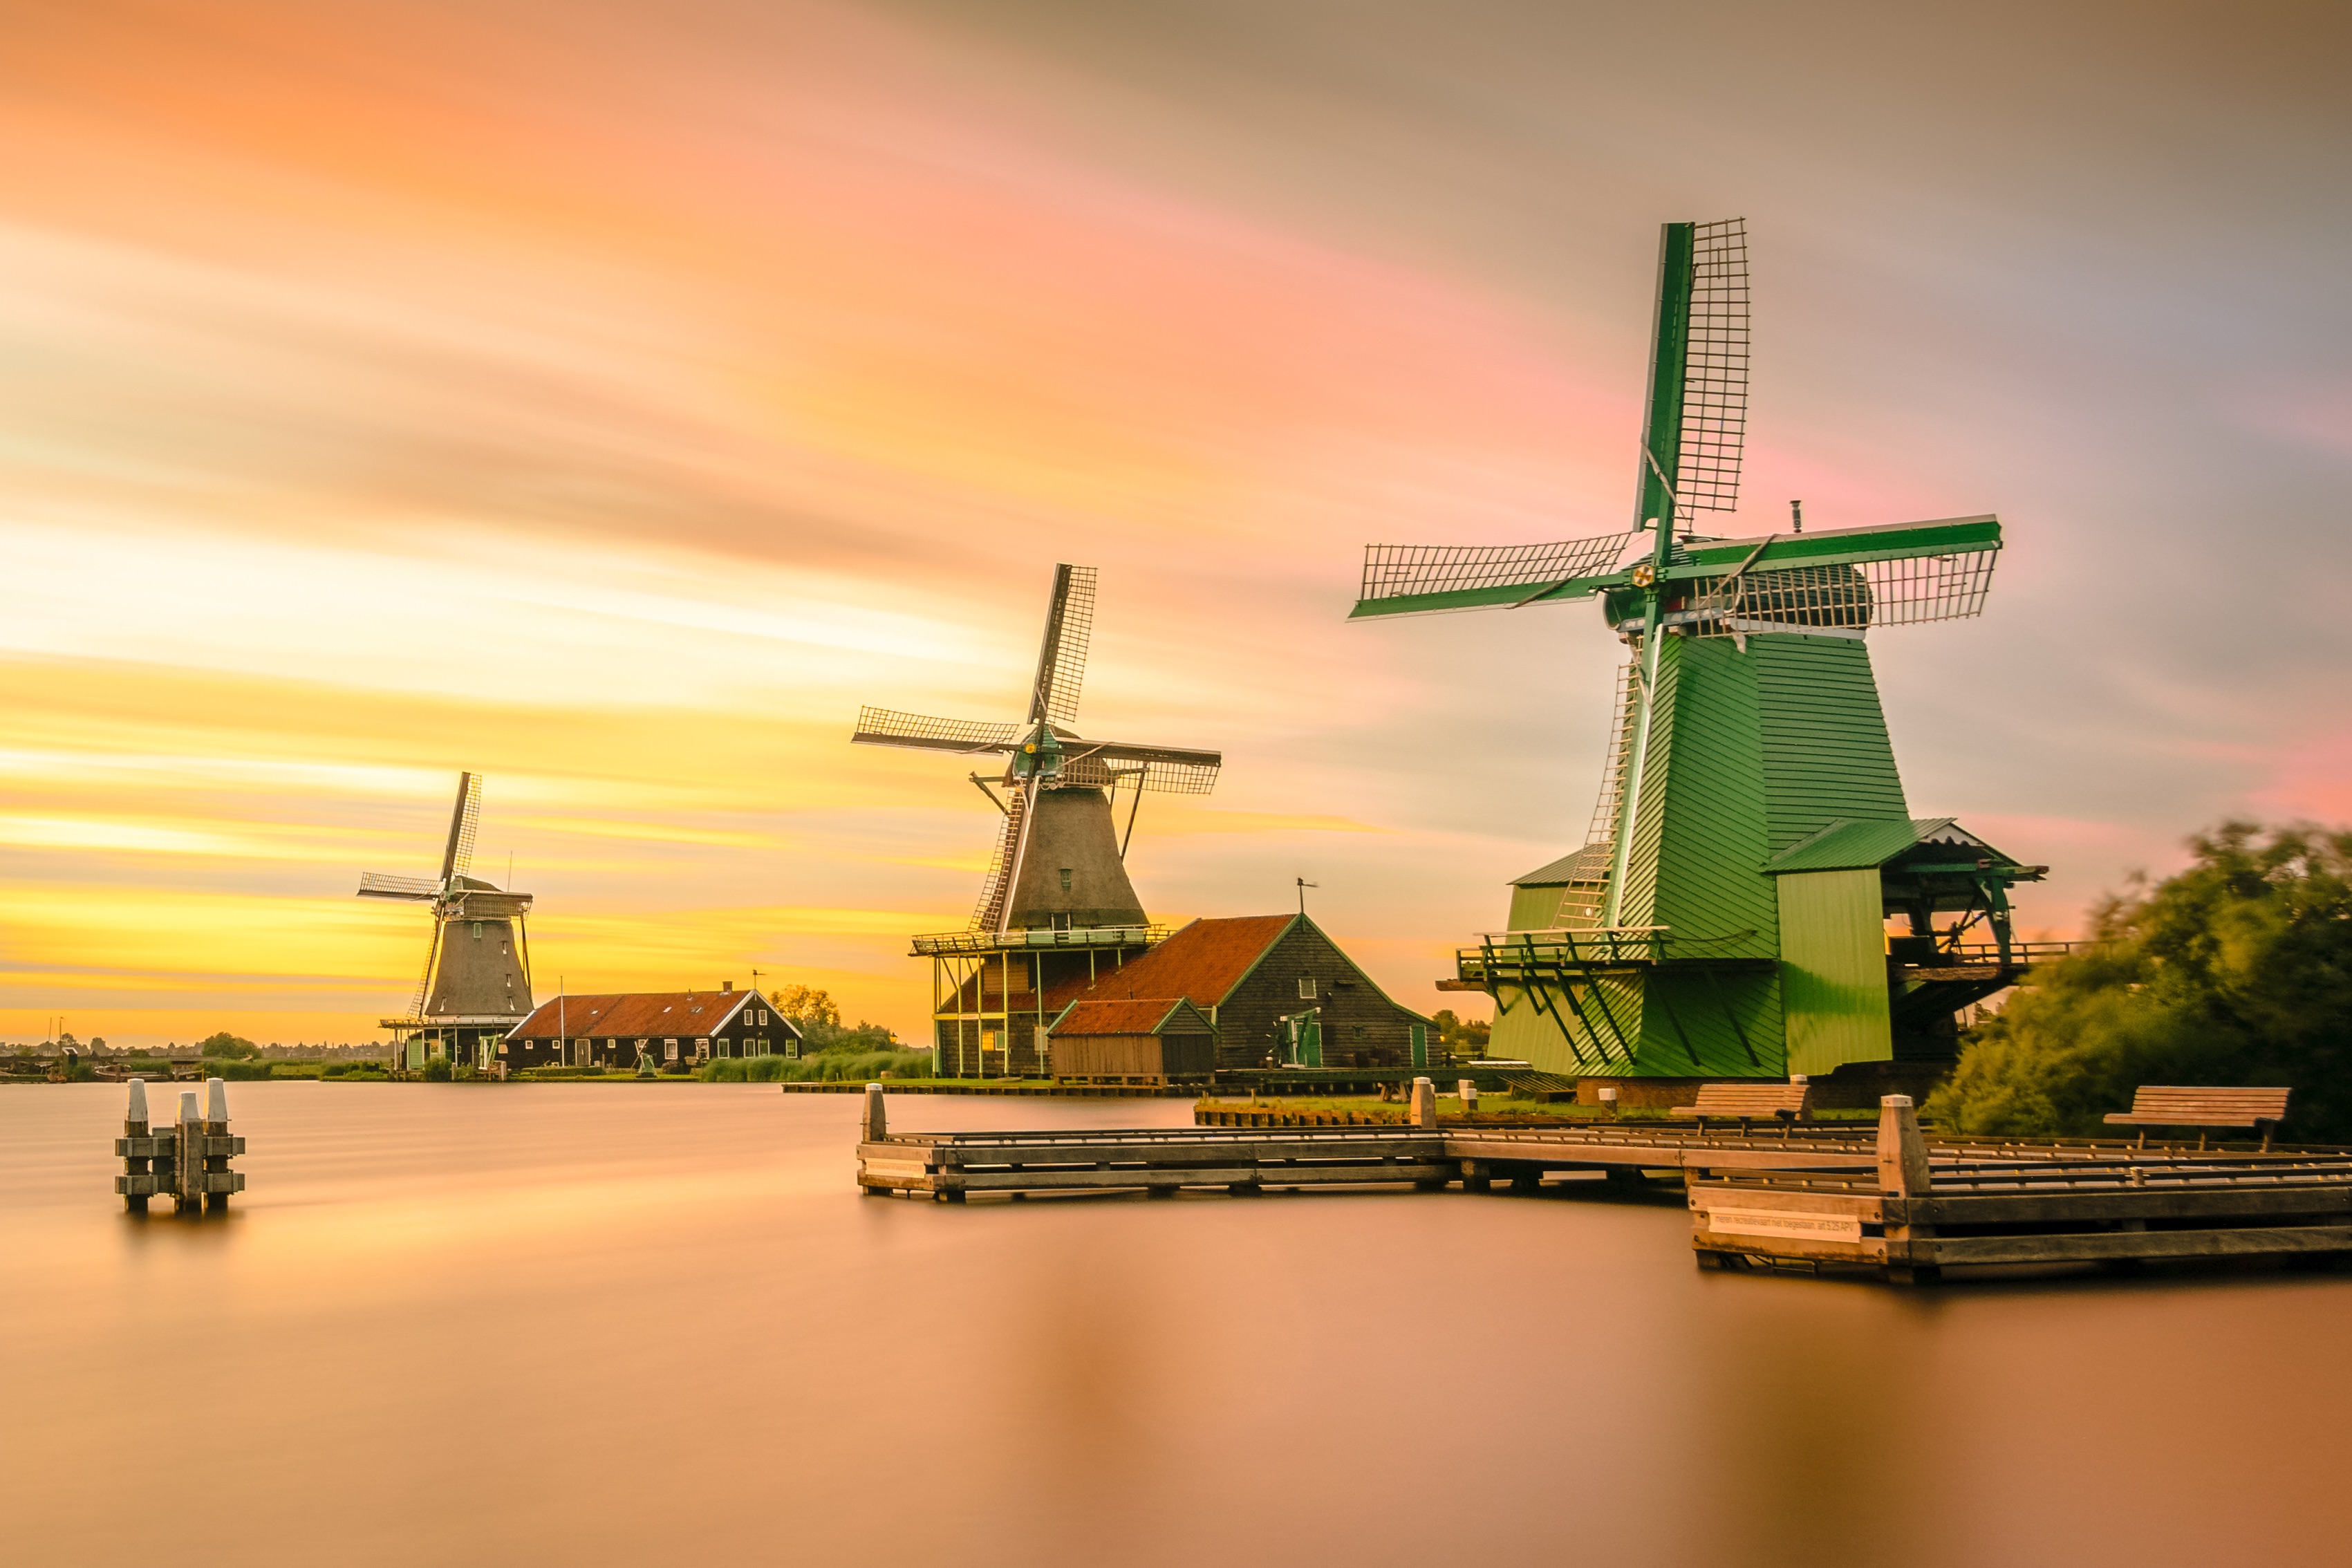
sea, water, morning, windmill, building, dusk, tower, machine, energy, netherland, holland, mill